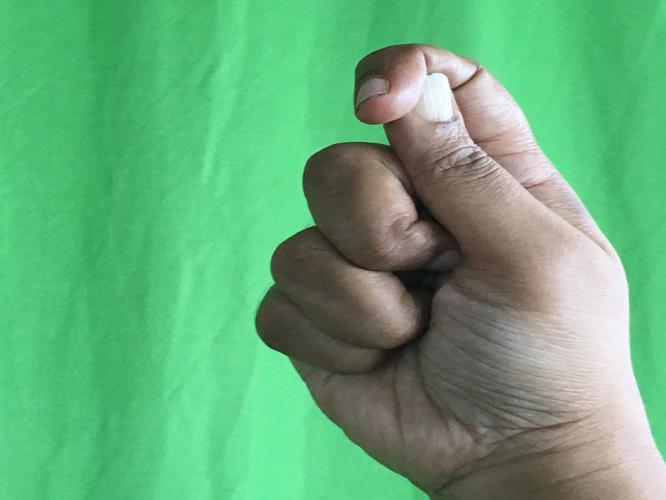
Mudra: Kapith
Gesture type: single_hand